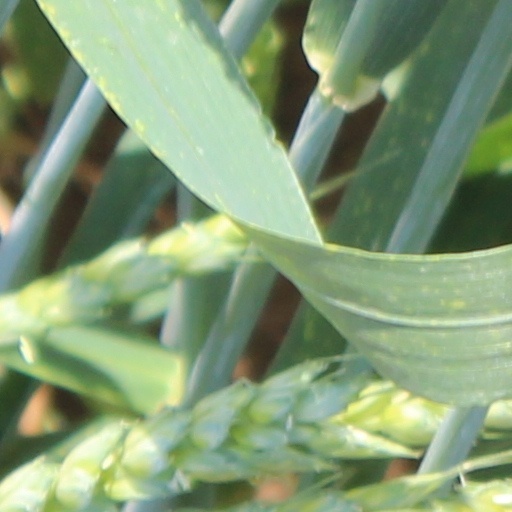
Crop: wheat